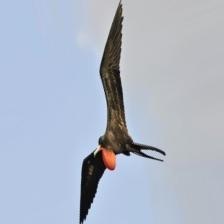
Species: FRIGATE
Scientific name: FREGATIDAE